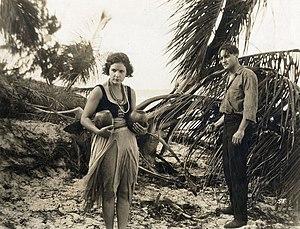
Charles Wyndham Standing, né le 23 août 1880 à Londres, mort le 1ᵉʳ février 1963 à Los Angeles, est un acteur anglais.